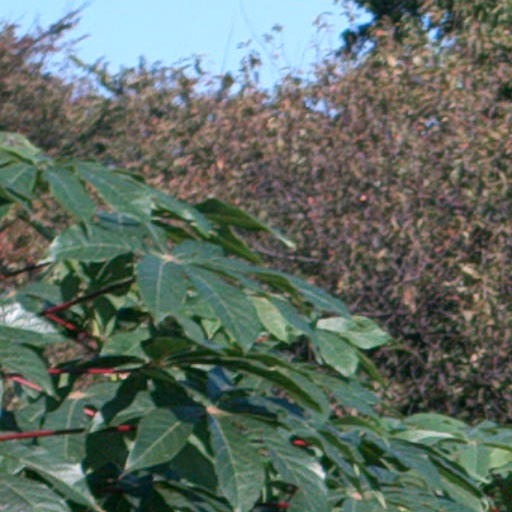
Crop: cassava